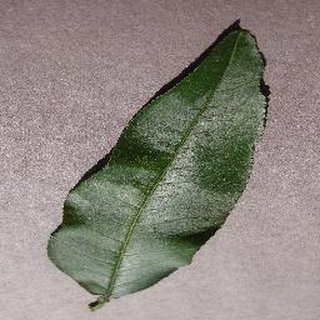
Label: healthy_peach